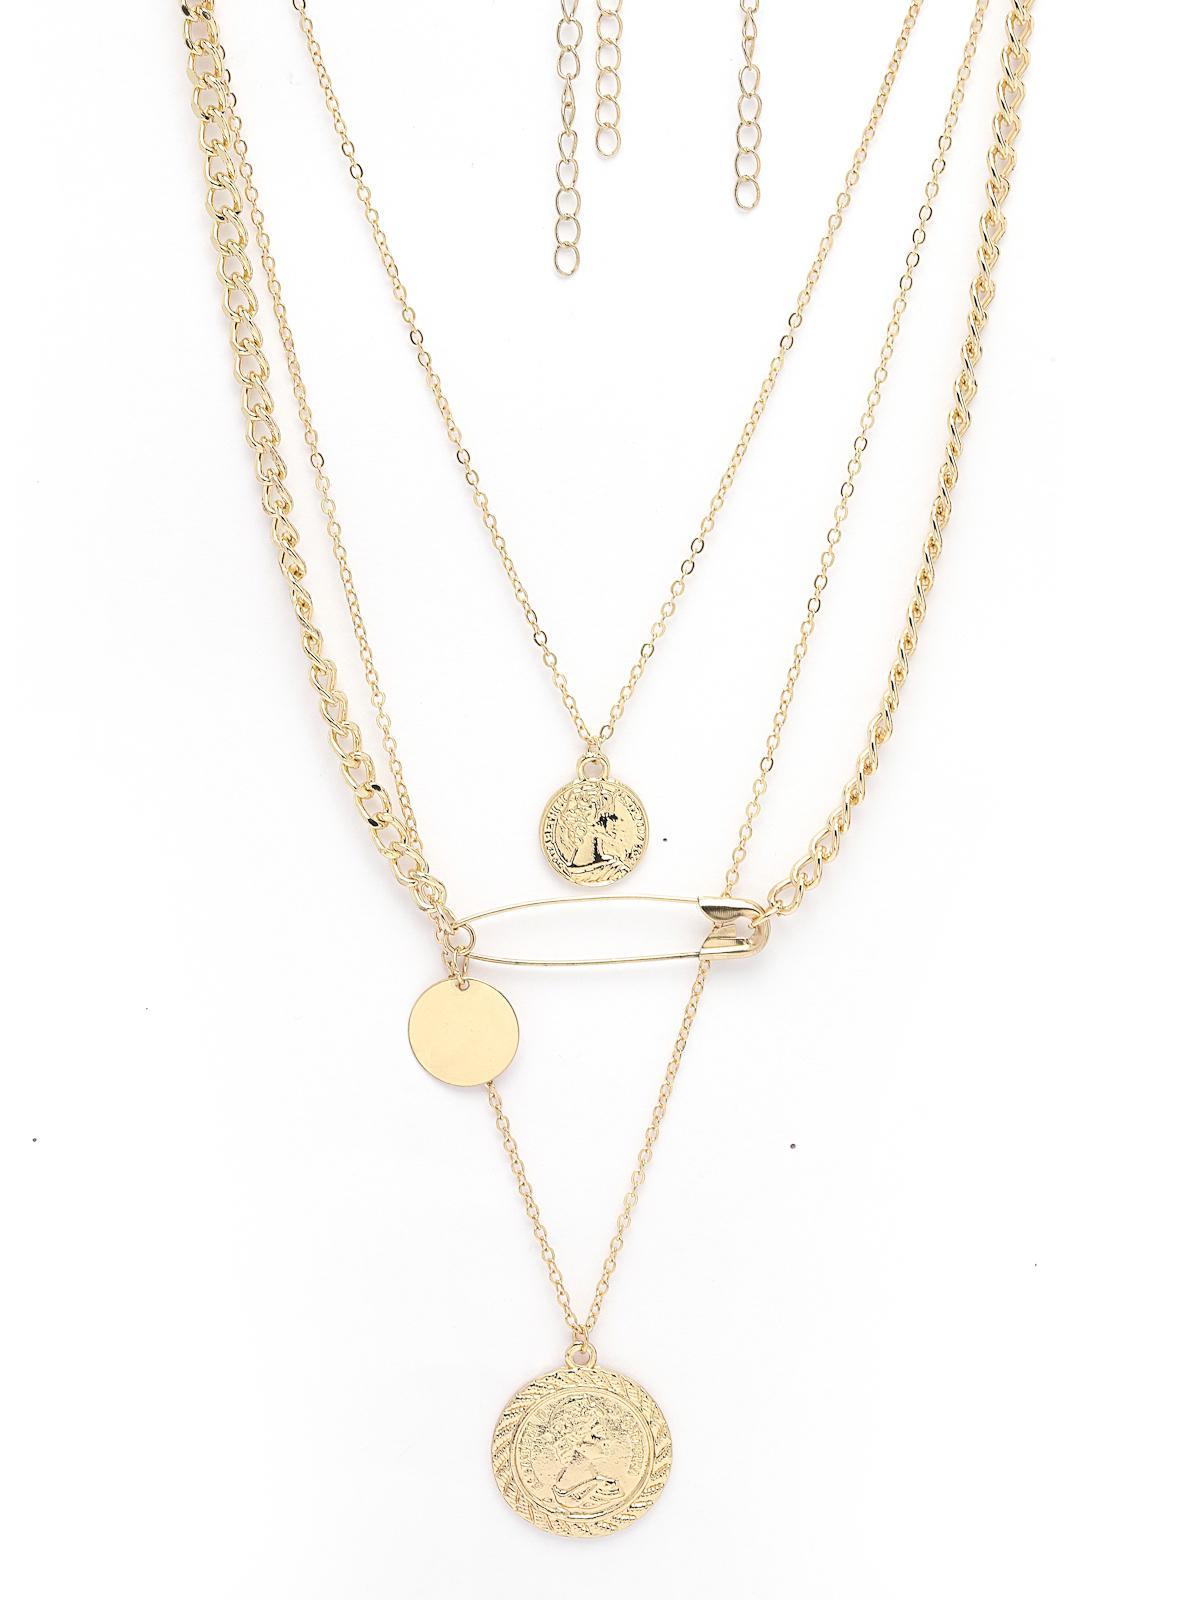
Scintillare by Sukkhi Creative Style Gold Plated Queen Inspired Multilayered Pendant Necklace for Women & Girls |Birthday Gift for Girls And Women Anniversary Gift for Wife| Gifts Collection|N106610
Type: Necklaces & Pendants
Brand: Scintillare by Sukkhi
Price: Rs. 318
 Evoke regal charm with Scintillare by Sukkhi's Creative Style Gold Plated Queen-Inspired Multilayered Pendant Necklace. Ideal for women and girls, it's a perfect birthday or anniversary gift. The innovative design draws inspiration from royalty, featuring multiple layers of gold-plated brilliance. Elevate your look with this stunning necklace, a creative and chic addition to your collection. Scintillare by Sukkhi offers a thoughtfully crafted choice from their Gifts Collection, ensuring every occasion is celebrated with grace and enduring style.Disclaimer:There may be slight variation in shade and colour due to photographic effects and monitor settings
Included: 1 Necklace